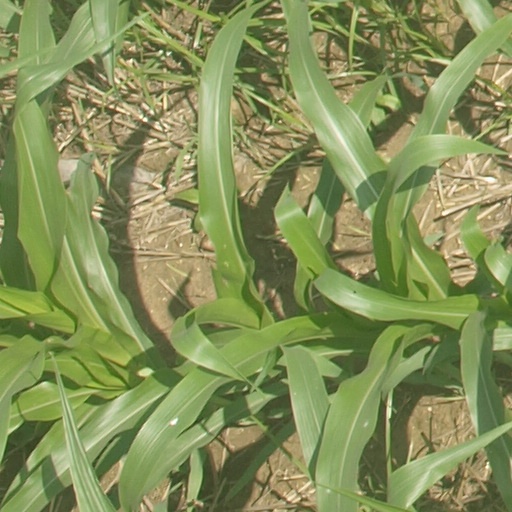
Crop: maize; corn